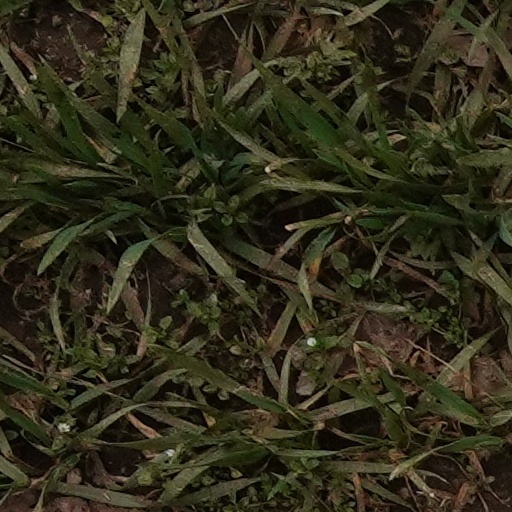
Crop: wheat